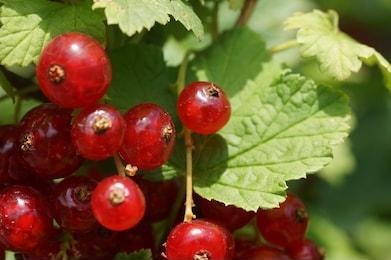
Label: redcurrant